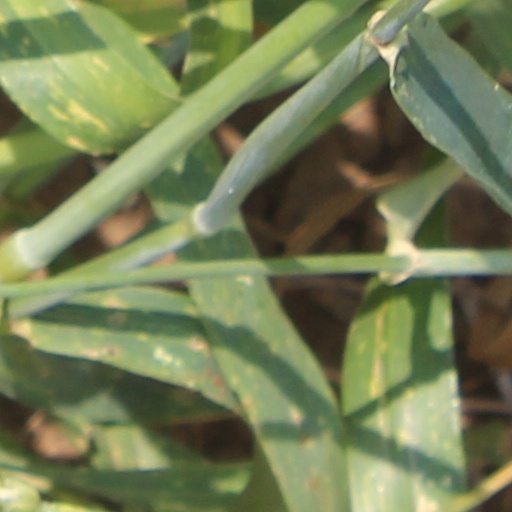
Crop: wheat